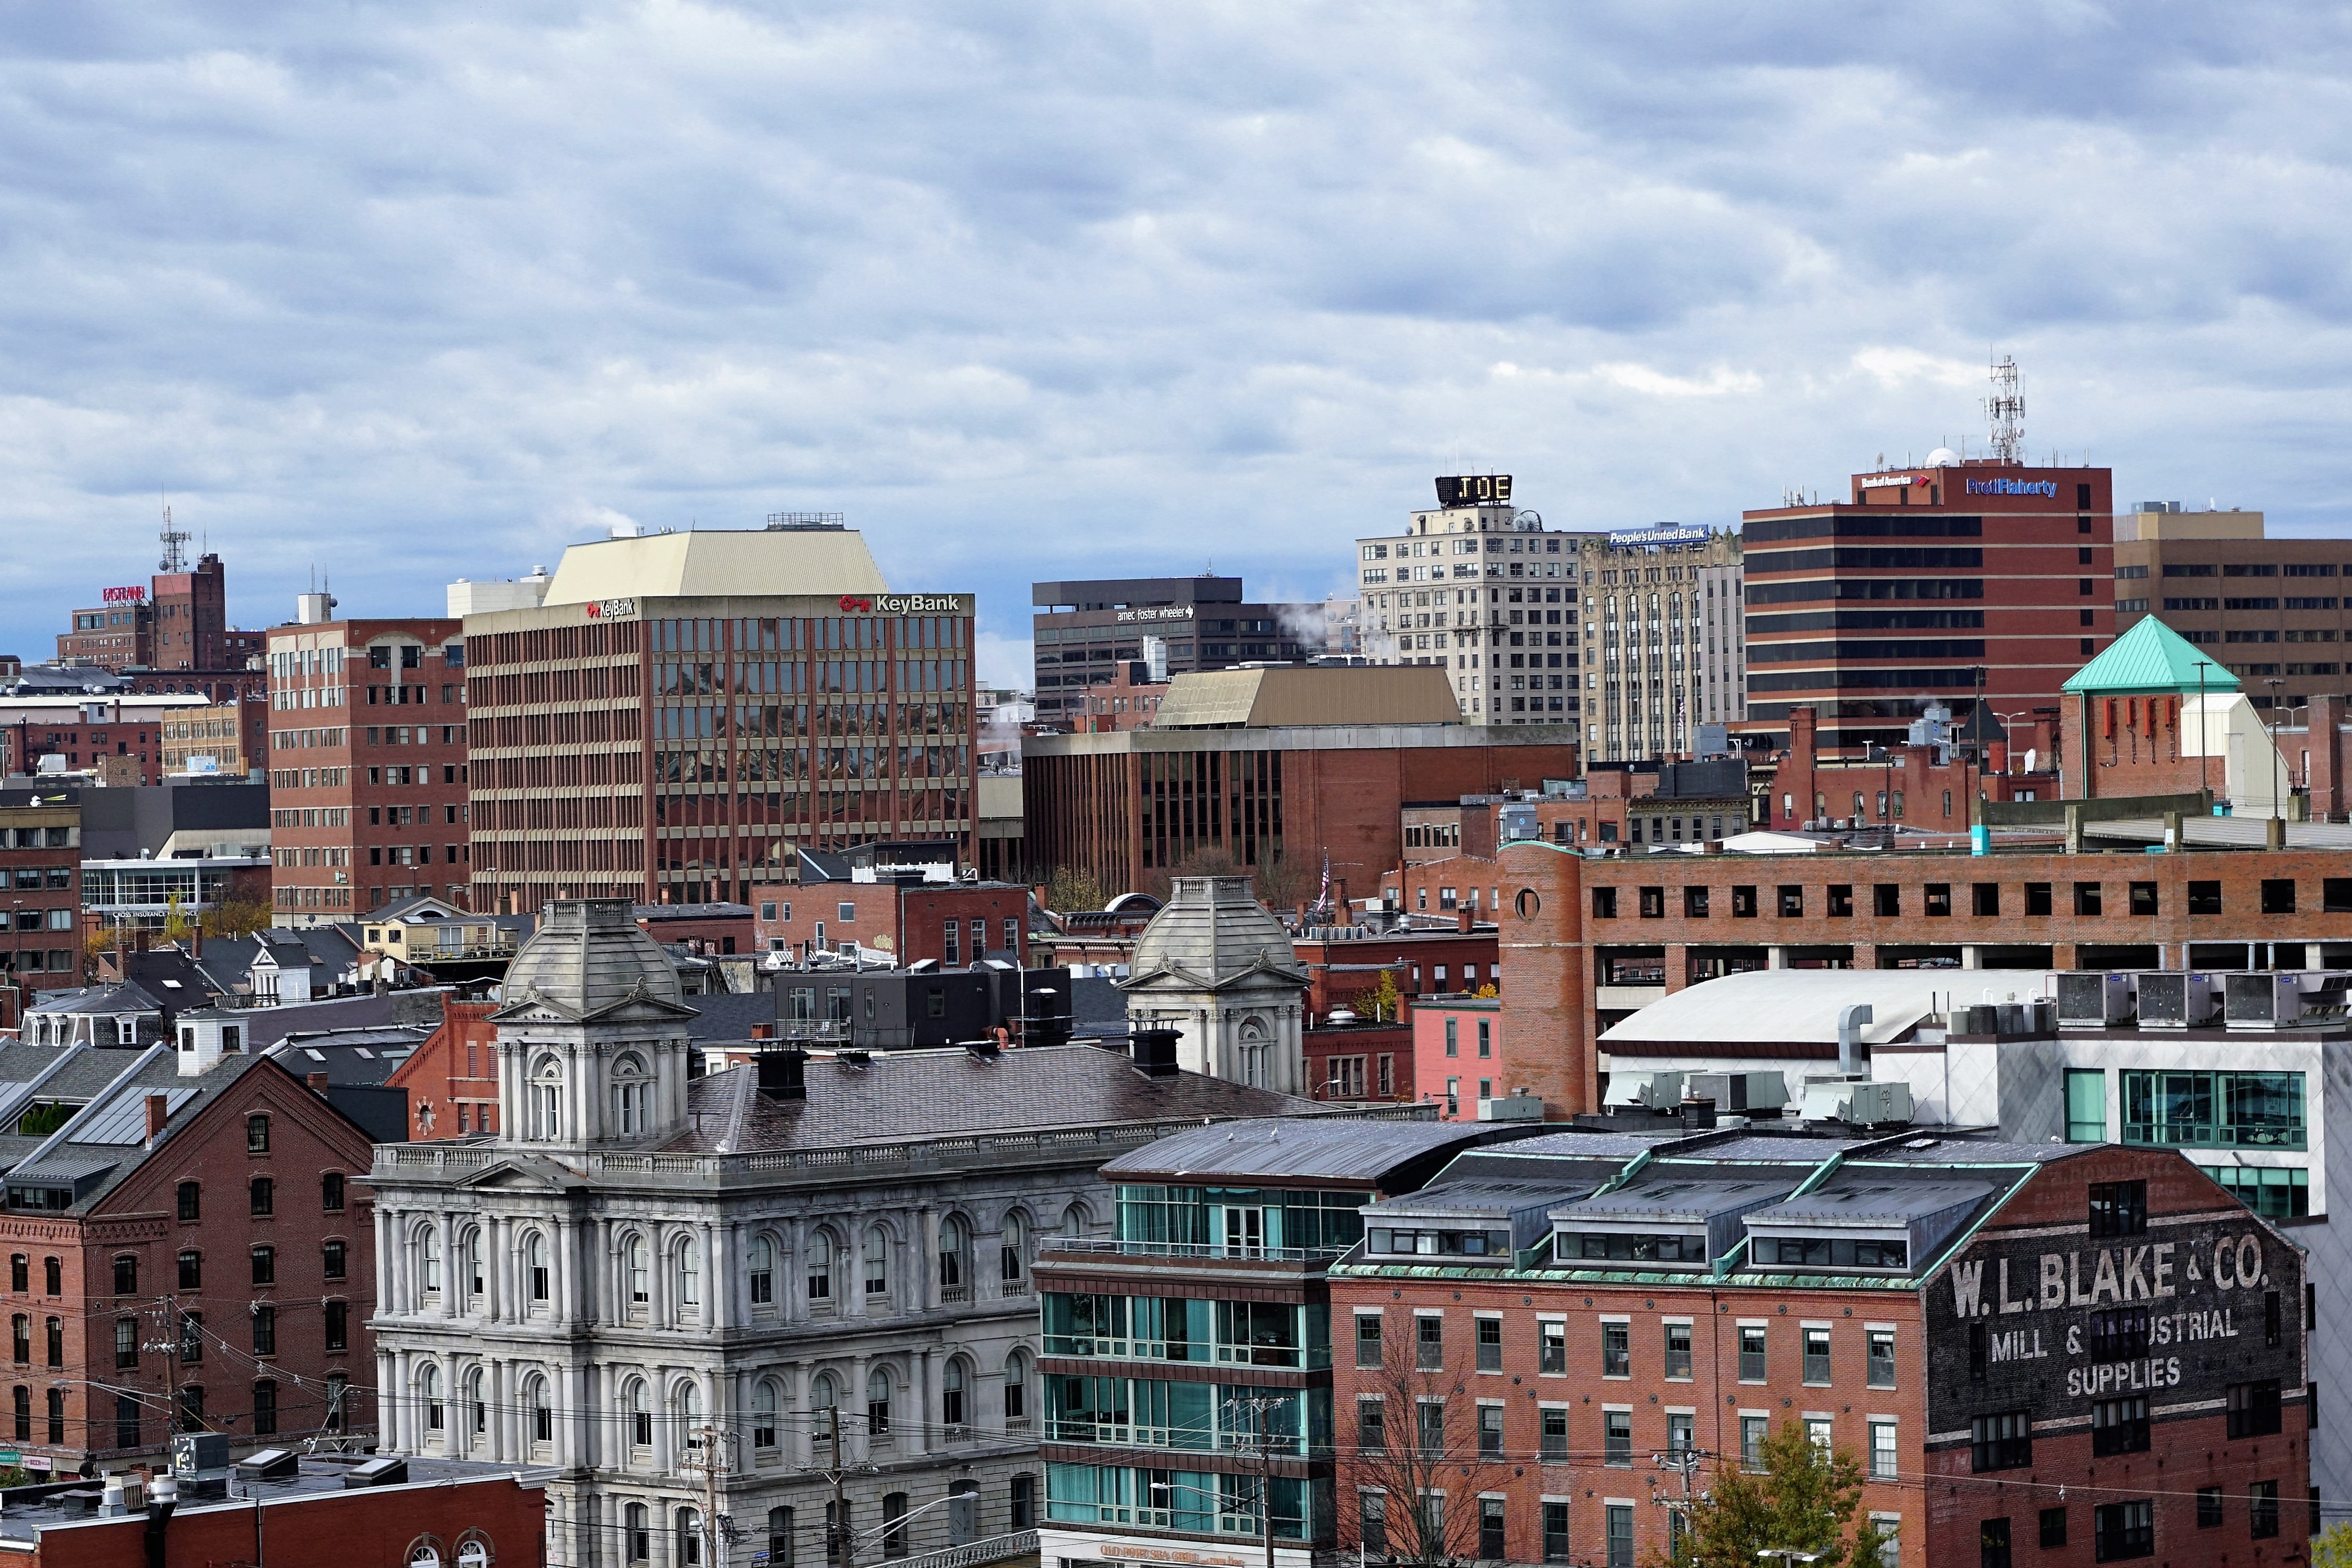
architecture, skyline, street, town, city, skyscraper, cityscape, downtown, usa, america, landmark, tower block, atlantic, maine, portland, metropolis, neighbourhood, urban area, residential area, geographical feature, human settlement, metropolitan area